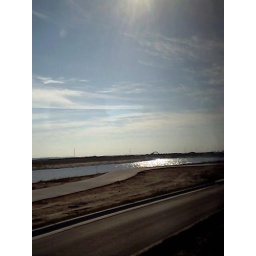
A crane employed in building a bridge is the lone bump under all that sky.